Ivor Richard

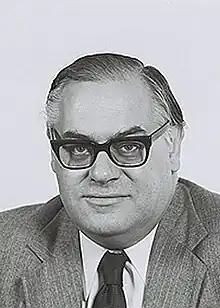
Official portrait, 1980

Ivor Seward Richard, Baron Richard, (30 May 1932 – 18 March 2018) was a British Labour politician who served as a member of Parliament (MP) from 1964 until 1974. He was also a member of the European Commission and latterly sat as a life peer in the House of Lords.